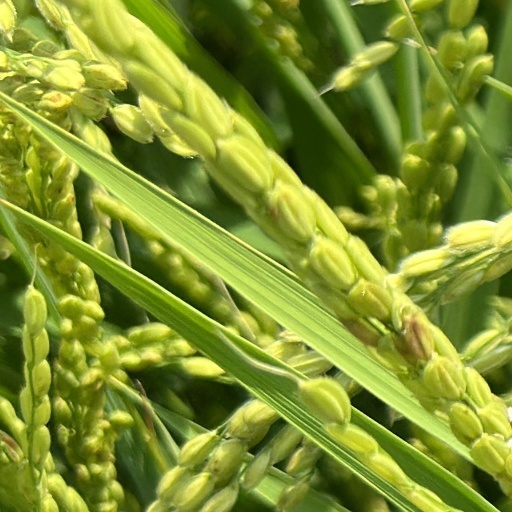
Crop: rice